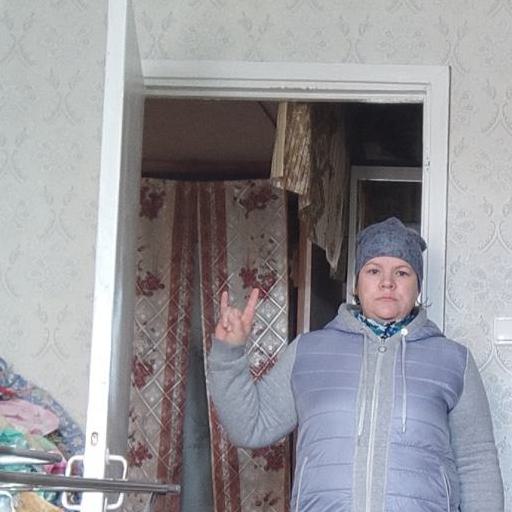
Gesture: rock